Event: Ecuador Earthquake
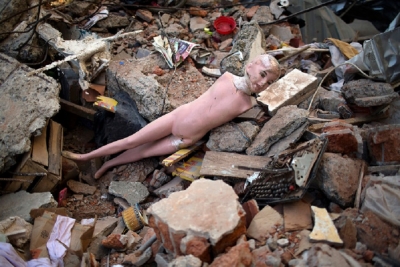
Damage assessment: damage